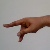
The image shows a hand gesture representing the letter 'P' in Indian Sign Language.